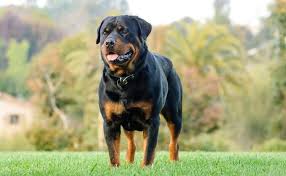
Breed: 224-n000060-Rottweiler